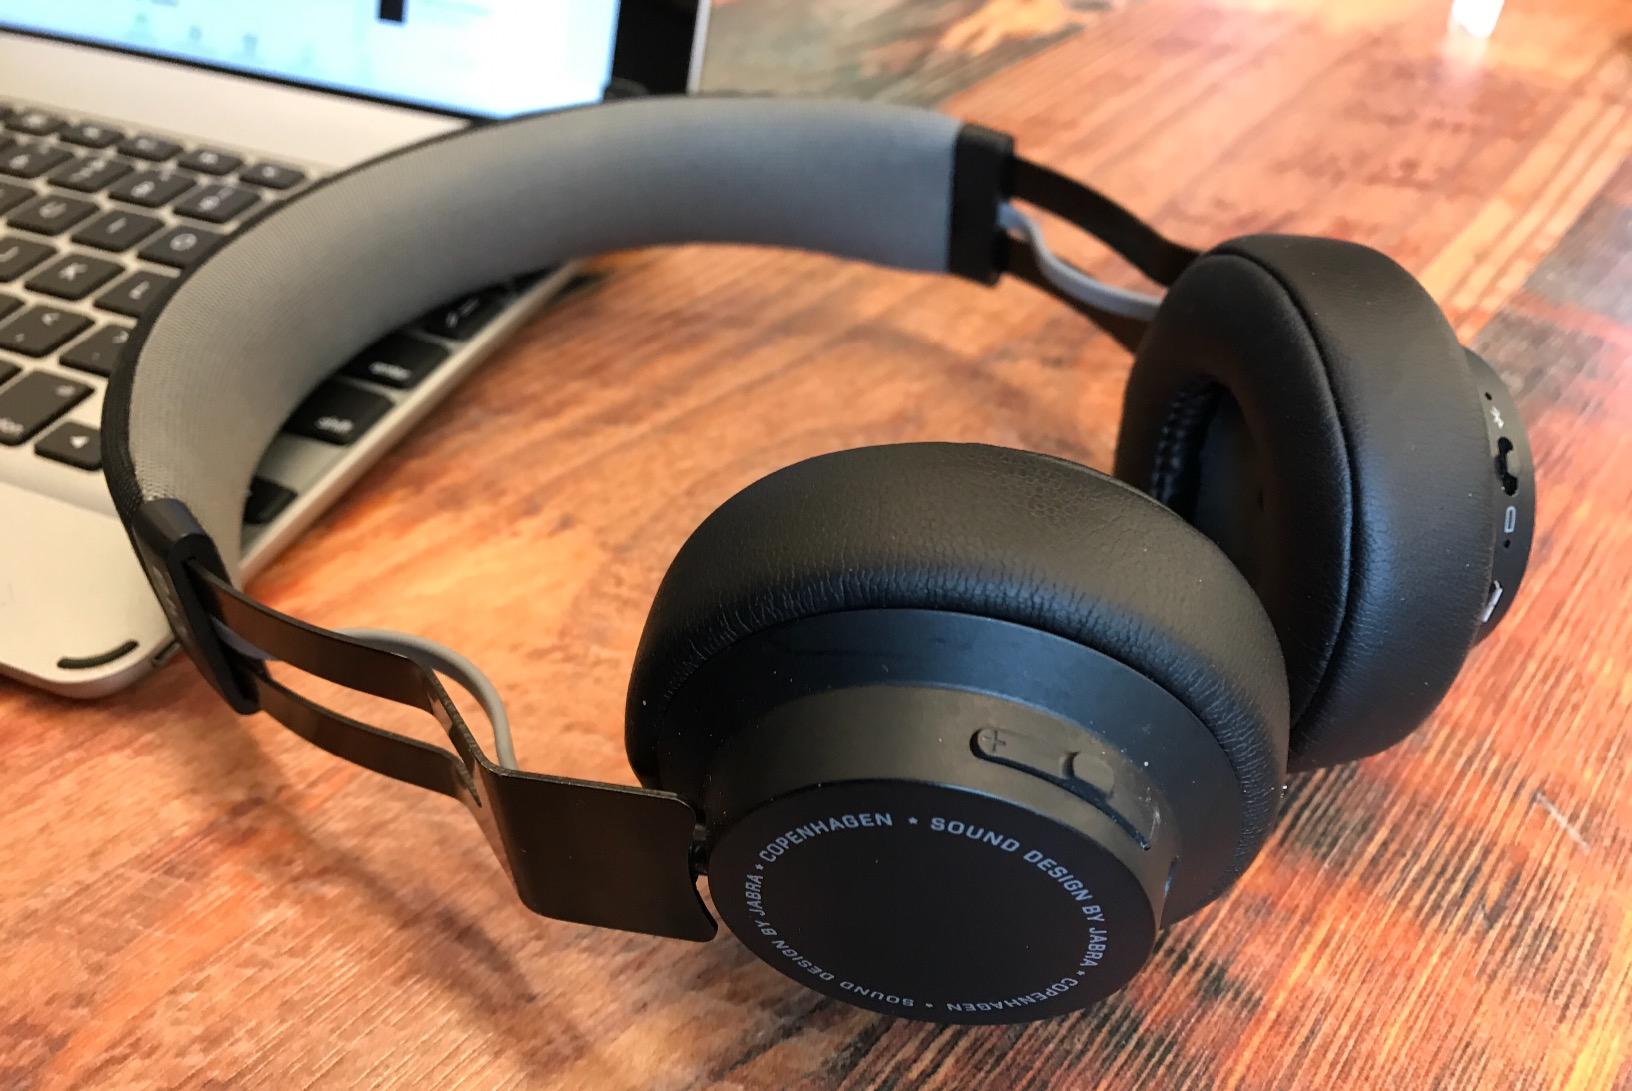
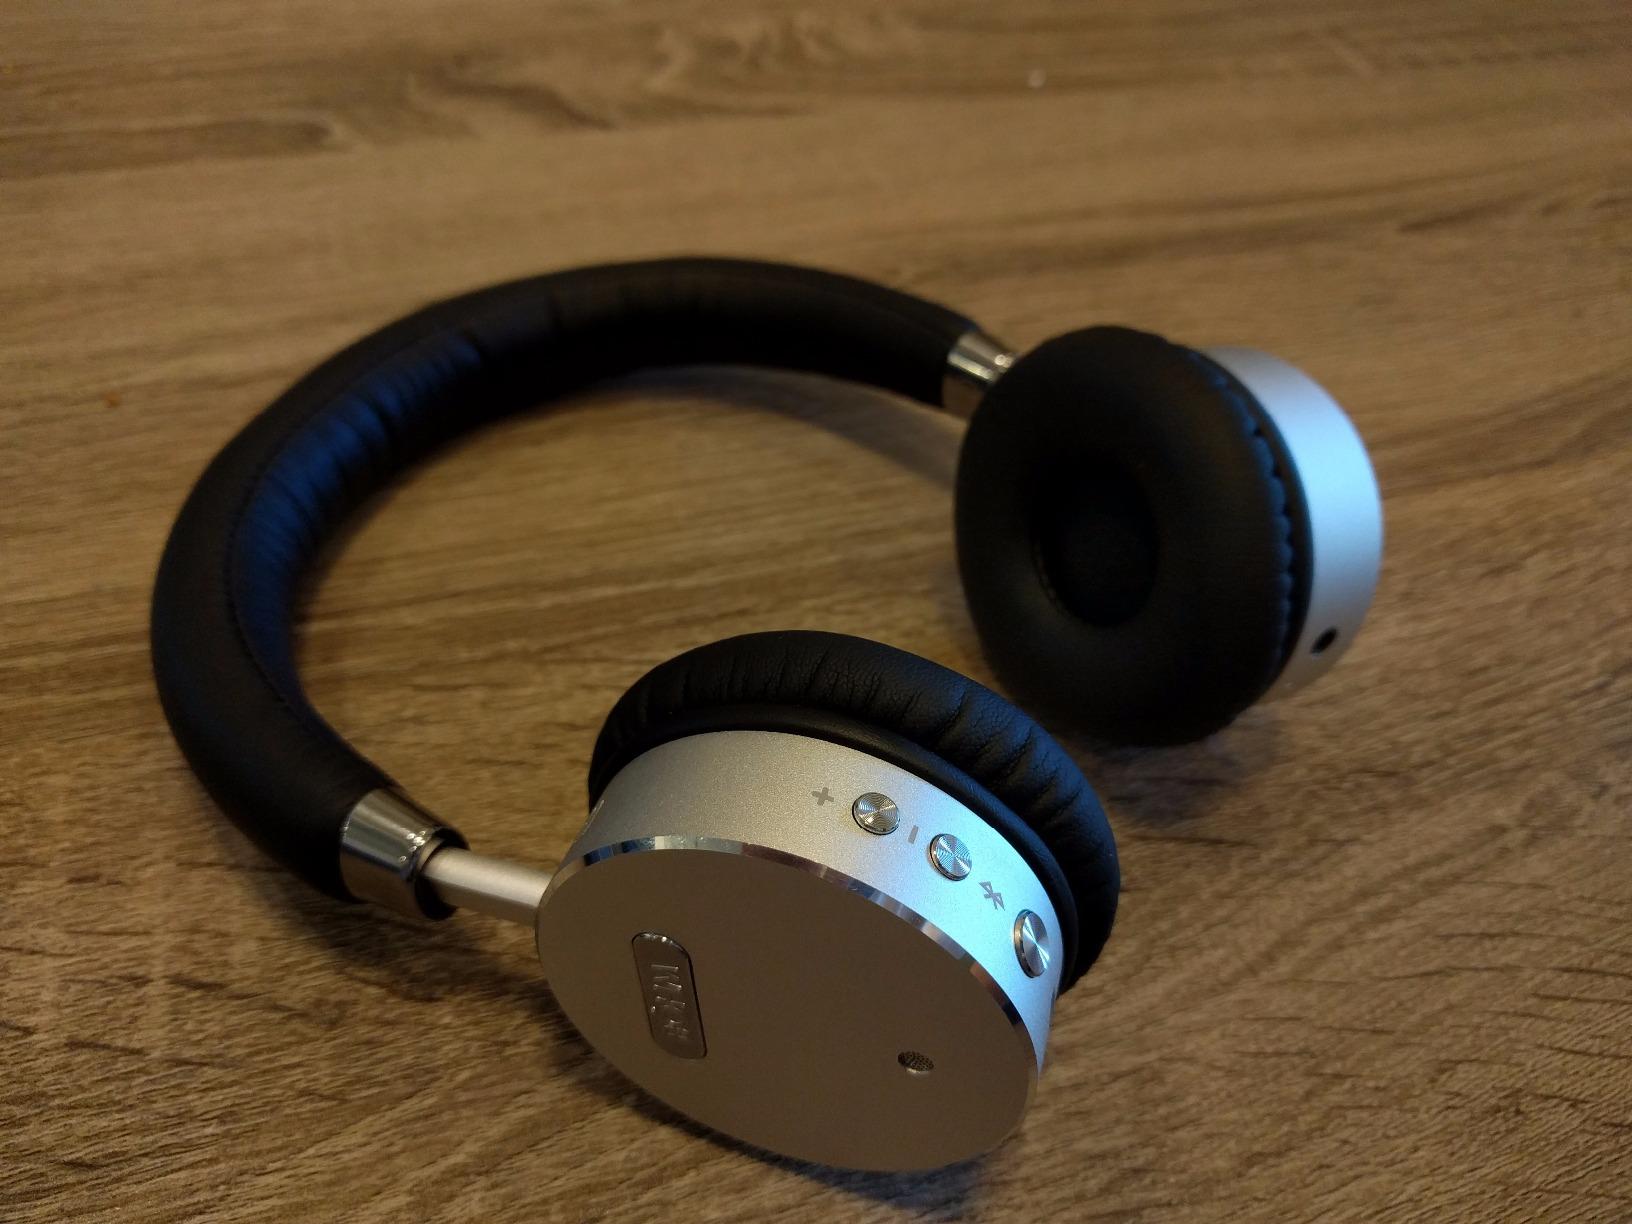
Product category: headphones
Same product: no